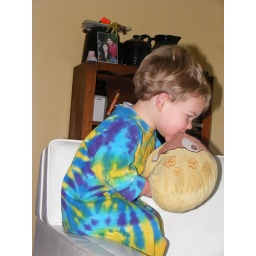
He carries his pillow around like a dog with it's bone!